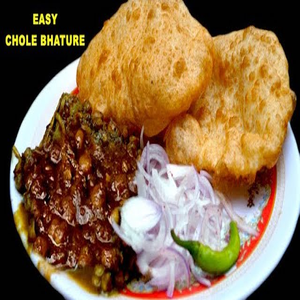
Dish: cholebhature